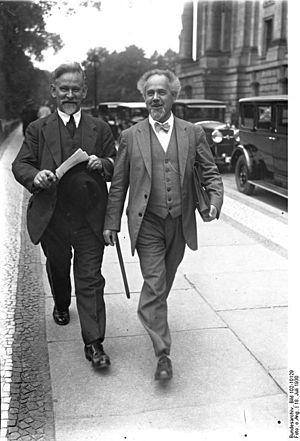
Wilhelm Dittmann, né le 13 novembre 1874 à Eutin et mort le 7 août 1954 à Bonn, est un homme politique allemand.